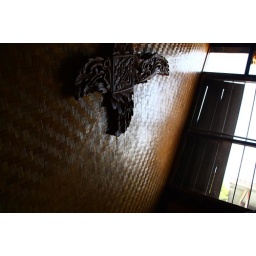
This is the wall over the beds in our room at the Garden House. Garden House, Sukhothai, Thailand